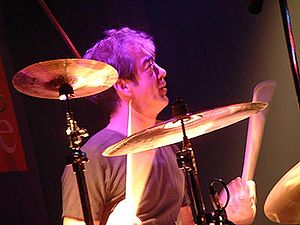
R.E.M. / Historie / 1997–2000: Berrys afgang og Up
Efter trommeslager Bill Berry forlod bandet i 1997 fortsatte R.E.M. som en trio.
R.E.M. var et amerikansk rockband fra Athens i Georgia, der blev dannet i 1980 af trommeslager Bill Berry, lead guitaristen Peter Buck, bassisten Mike Mills og forsangeren Michael Stipe. Som et af de første alternative rockbands blev R.E.M. kendt for Bucks ringende, arpeggio guitarstil, Stipes særlige vokale kvalitet og obskure tekster og Mills melodisk bas. R.E.M. udgav deres første single—"Radio Free Europe"—i 1981 på det uafhængige pladeselskab Hib-Tone. Singlen blev fulgt op af EP'en Chronic Town i 1982, der var gruppens første udgivelse på I.R.S. Records. I 1983 udgav bandet deres kritikerroste debutalbum, Murmur, og opbyggede herefter deres ry over de næste par år med efterfølgende udgivelser, konstant turne og støtte fra college radio. Efter flere år med succes i den musikalske undergrund opnåede R.E.M. bred popularitet med deres single "The One I Love" i 1987. Gruppen skrev kontrakt med Warner Bros. Records i 1988 og begyndte at gå ind i politiske og miljømæssige debatter, mens de spillede koncerter på store scener over hele verden.